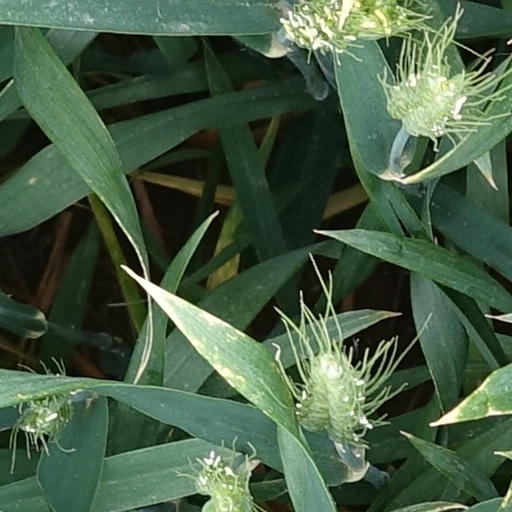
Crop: wheat